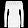
Label: Pullover